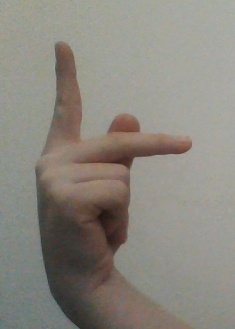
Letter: dha